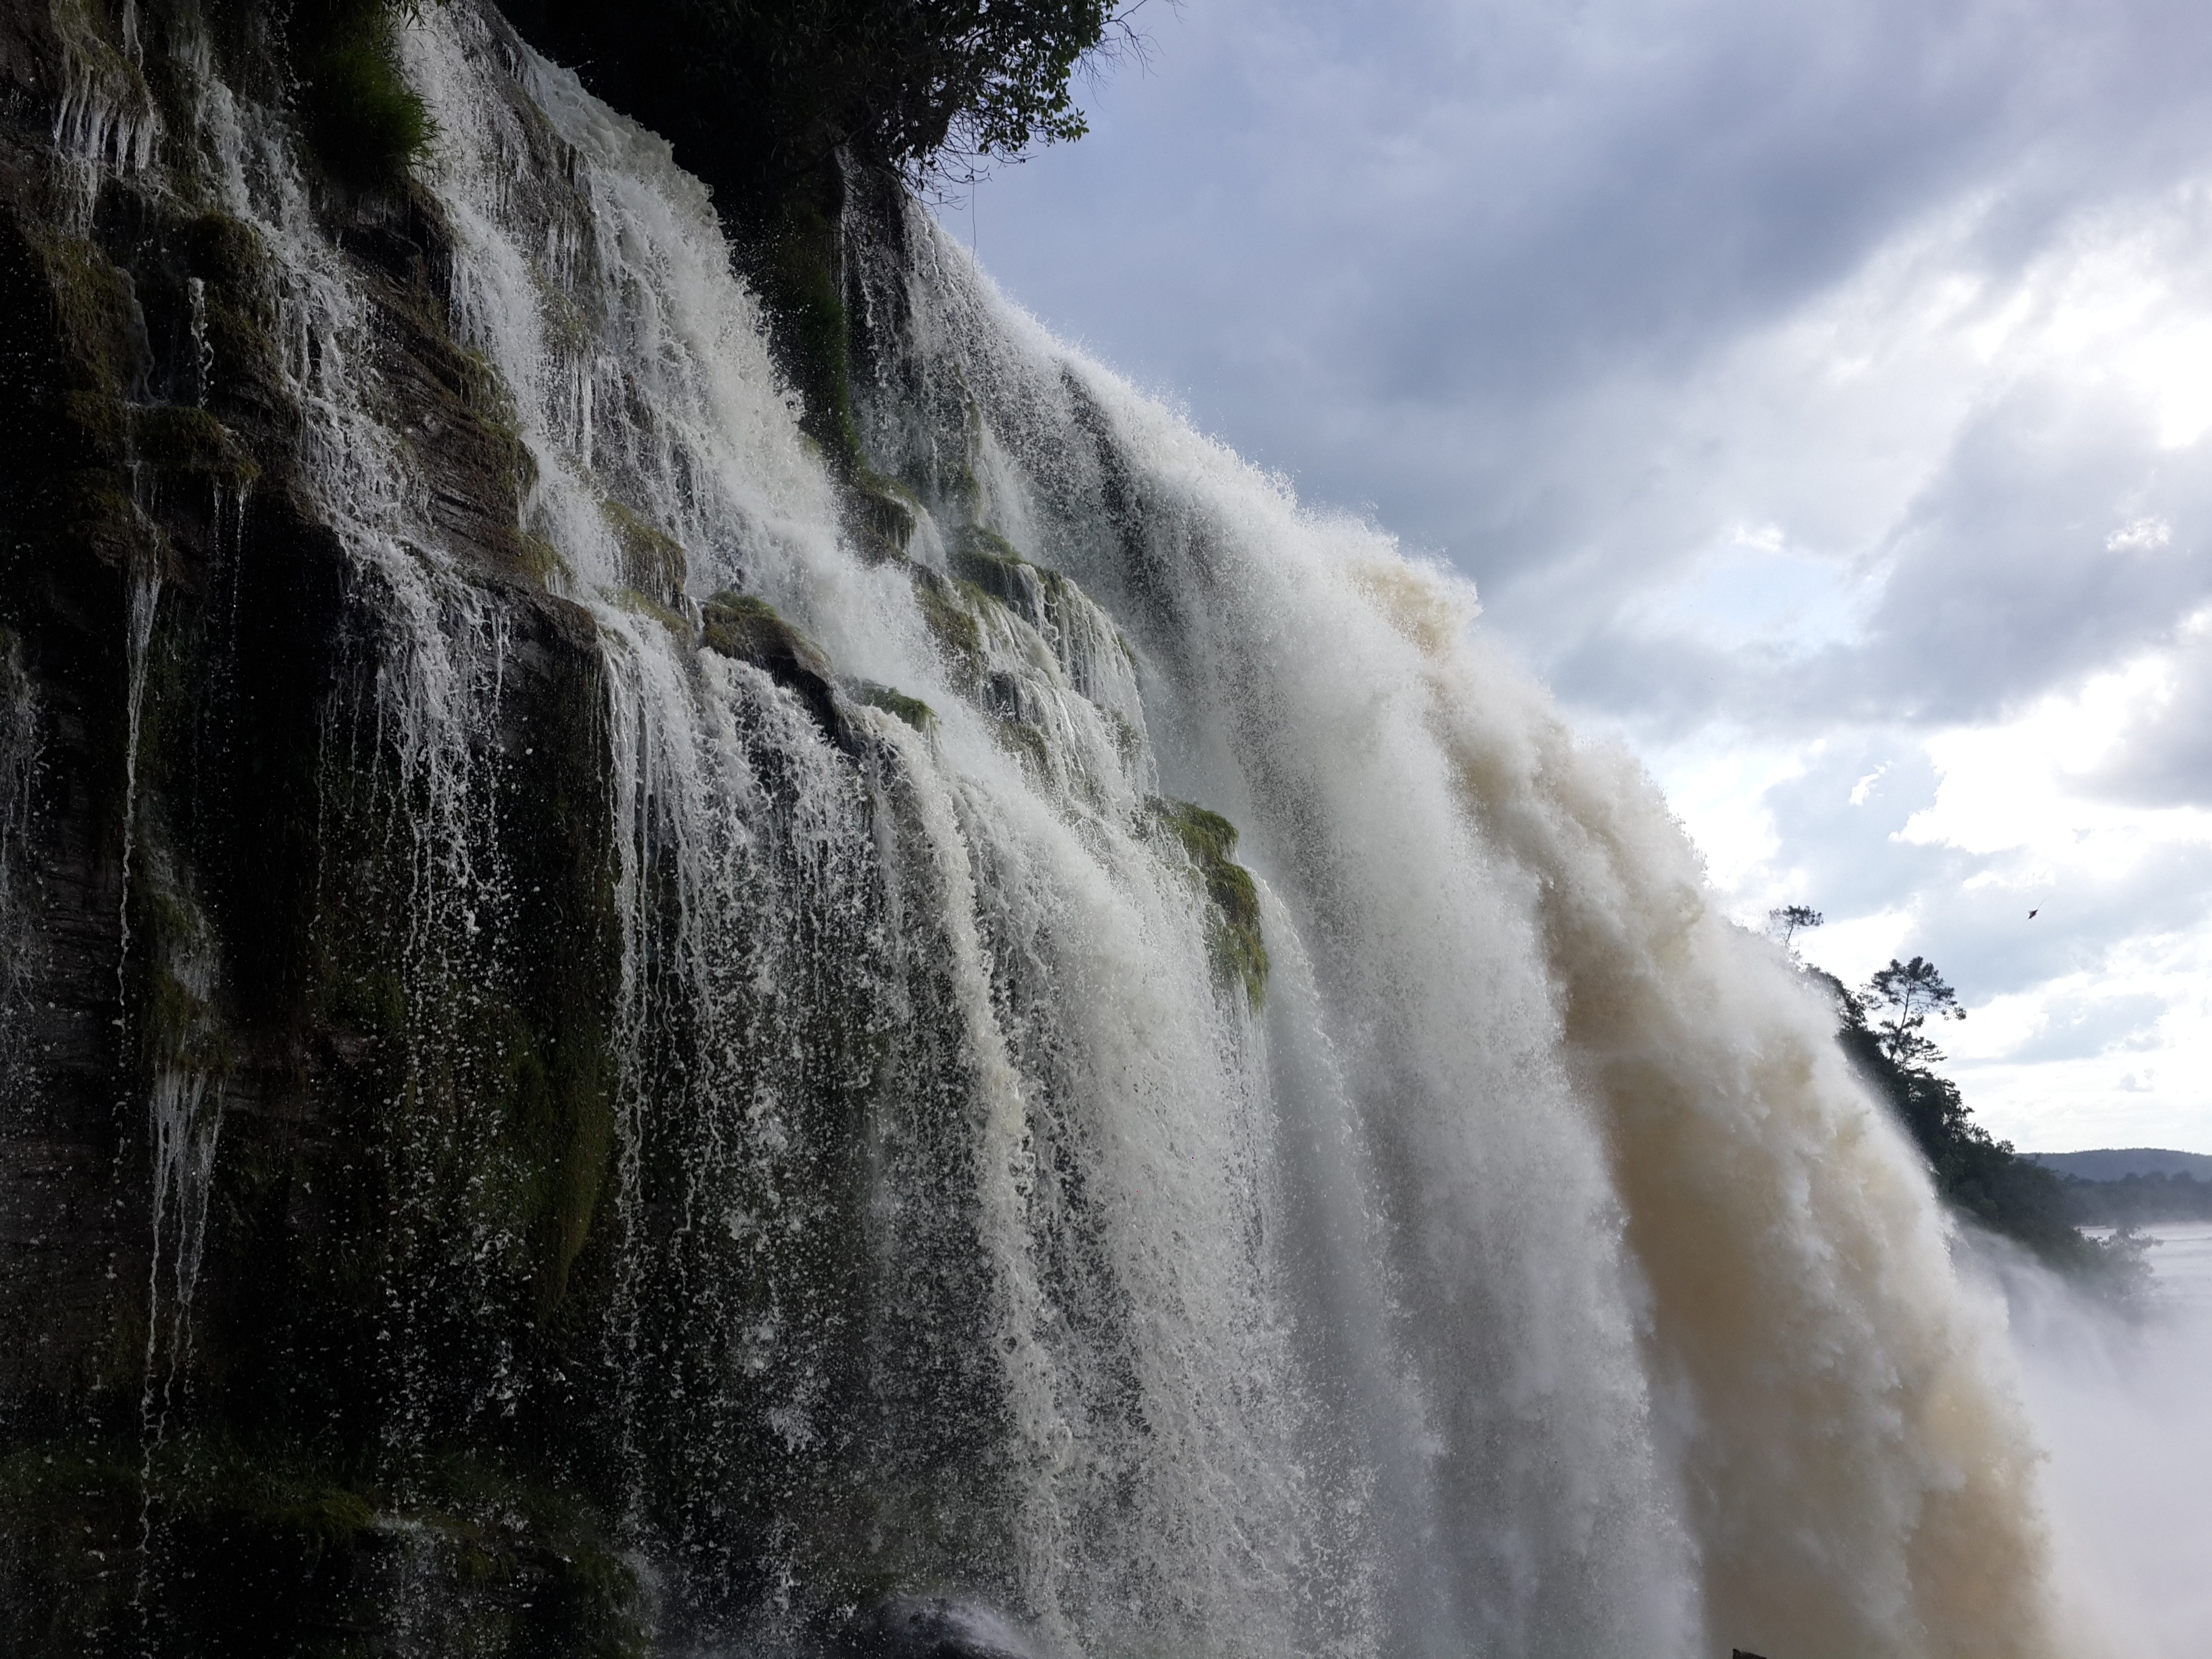
sea, water, nature, rock, waterfall, wave, river, rapid, body of water, water feature, atmospheric phenomenon, wind wave